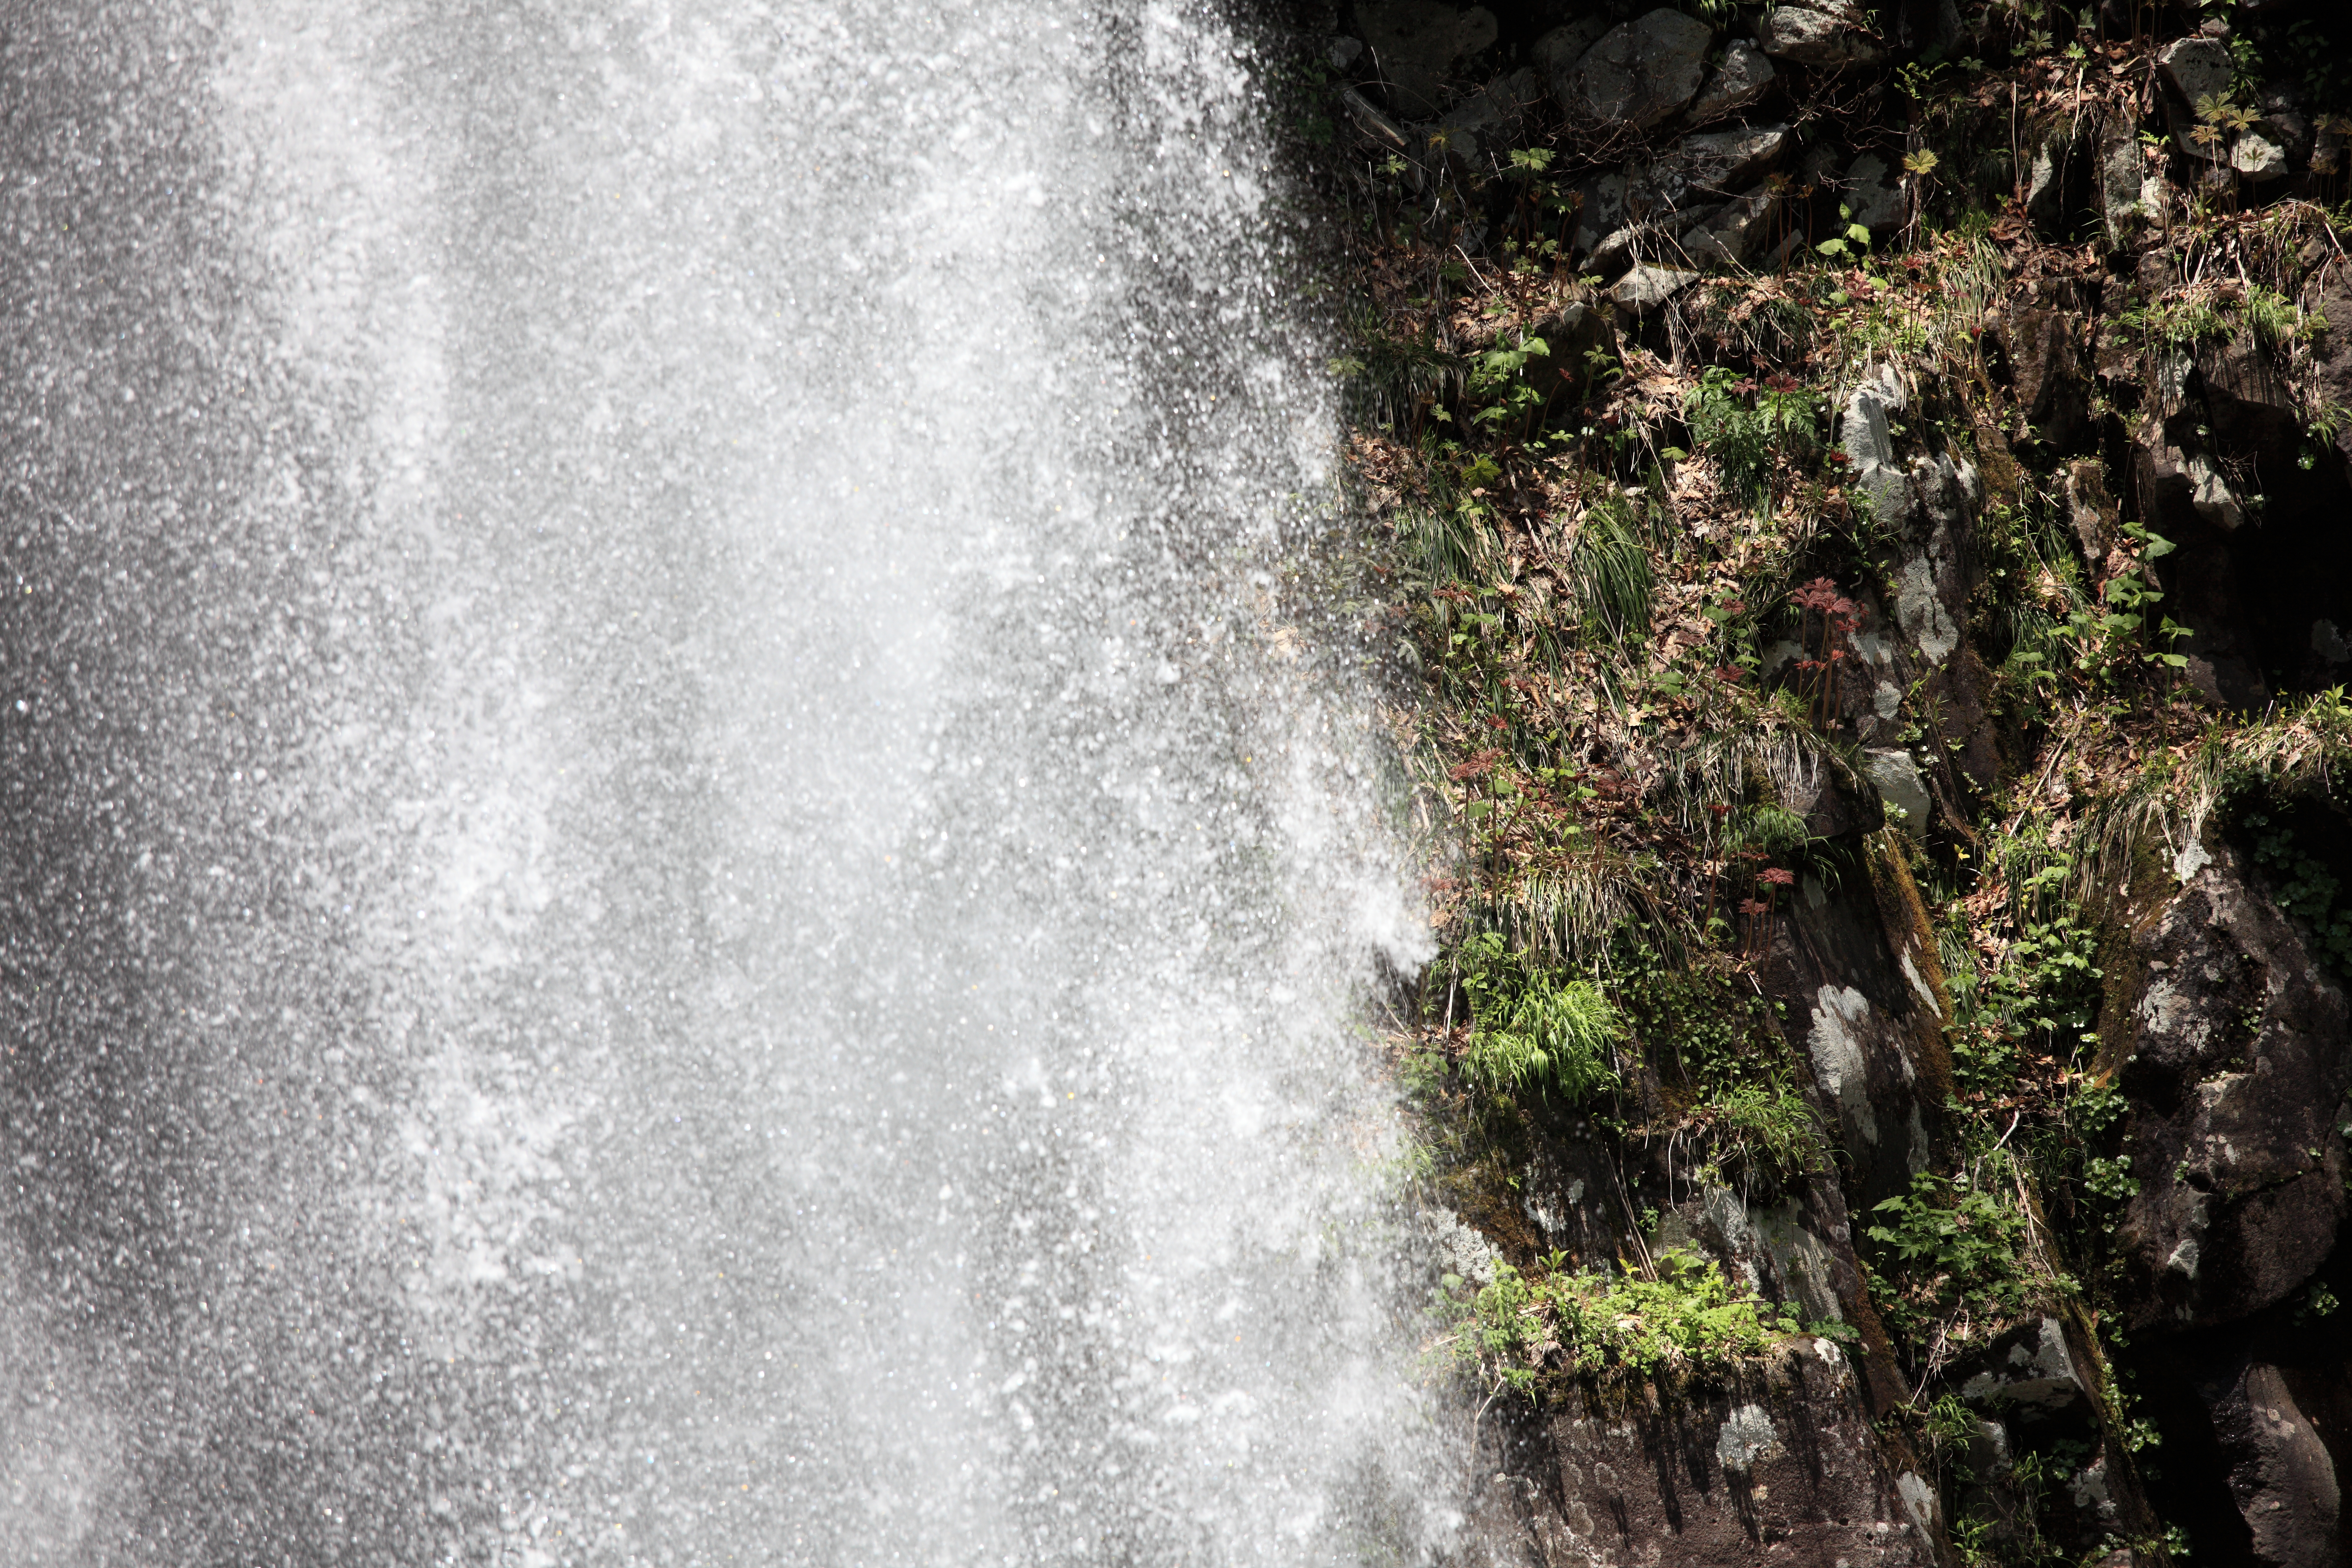
water, forest, waterfall, stream, high, body of water, rainforest, 5d, wasserfall, hires, markii, water feature, hi, res, resolution, fukushima, yamagun, onogawafudohtaki